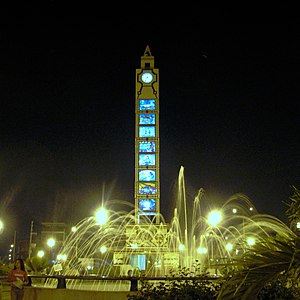
Pucallpa
San Martín-fontænen i Pucallpa
Pucallpa er en by i den østlige del af Peru, hovedstad i regionen Ucayali. Byen har et indbyggertal på cirka 205.000.